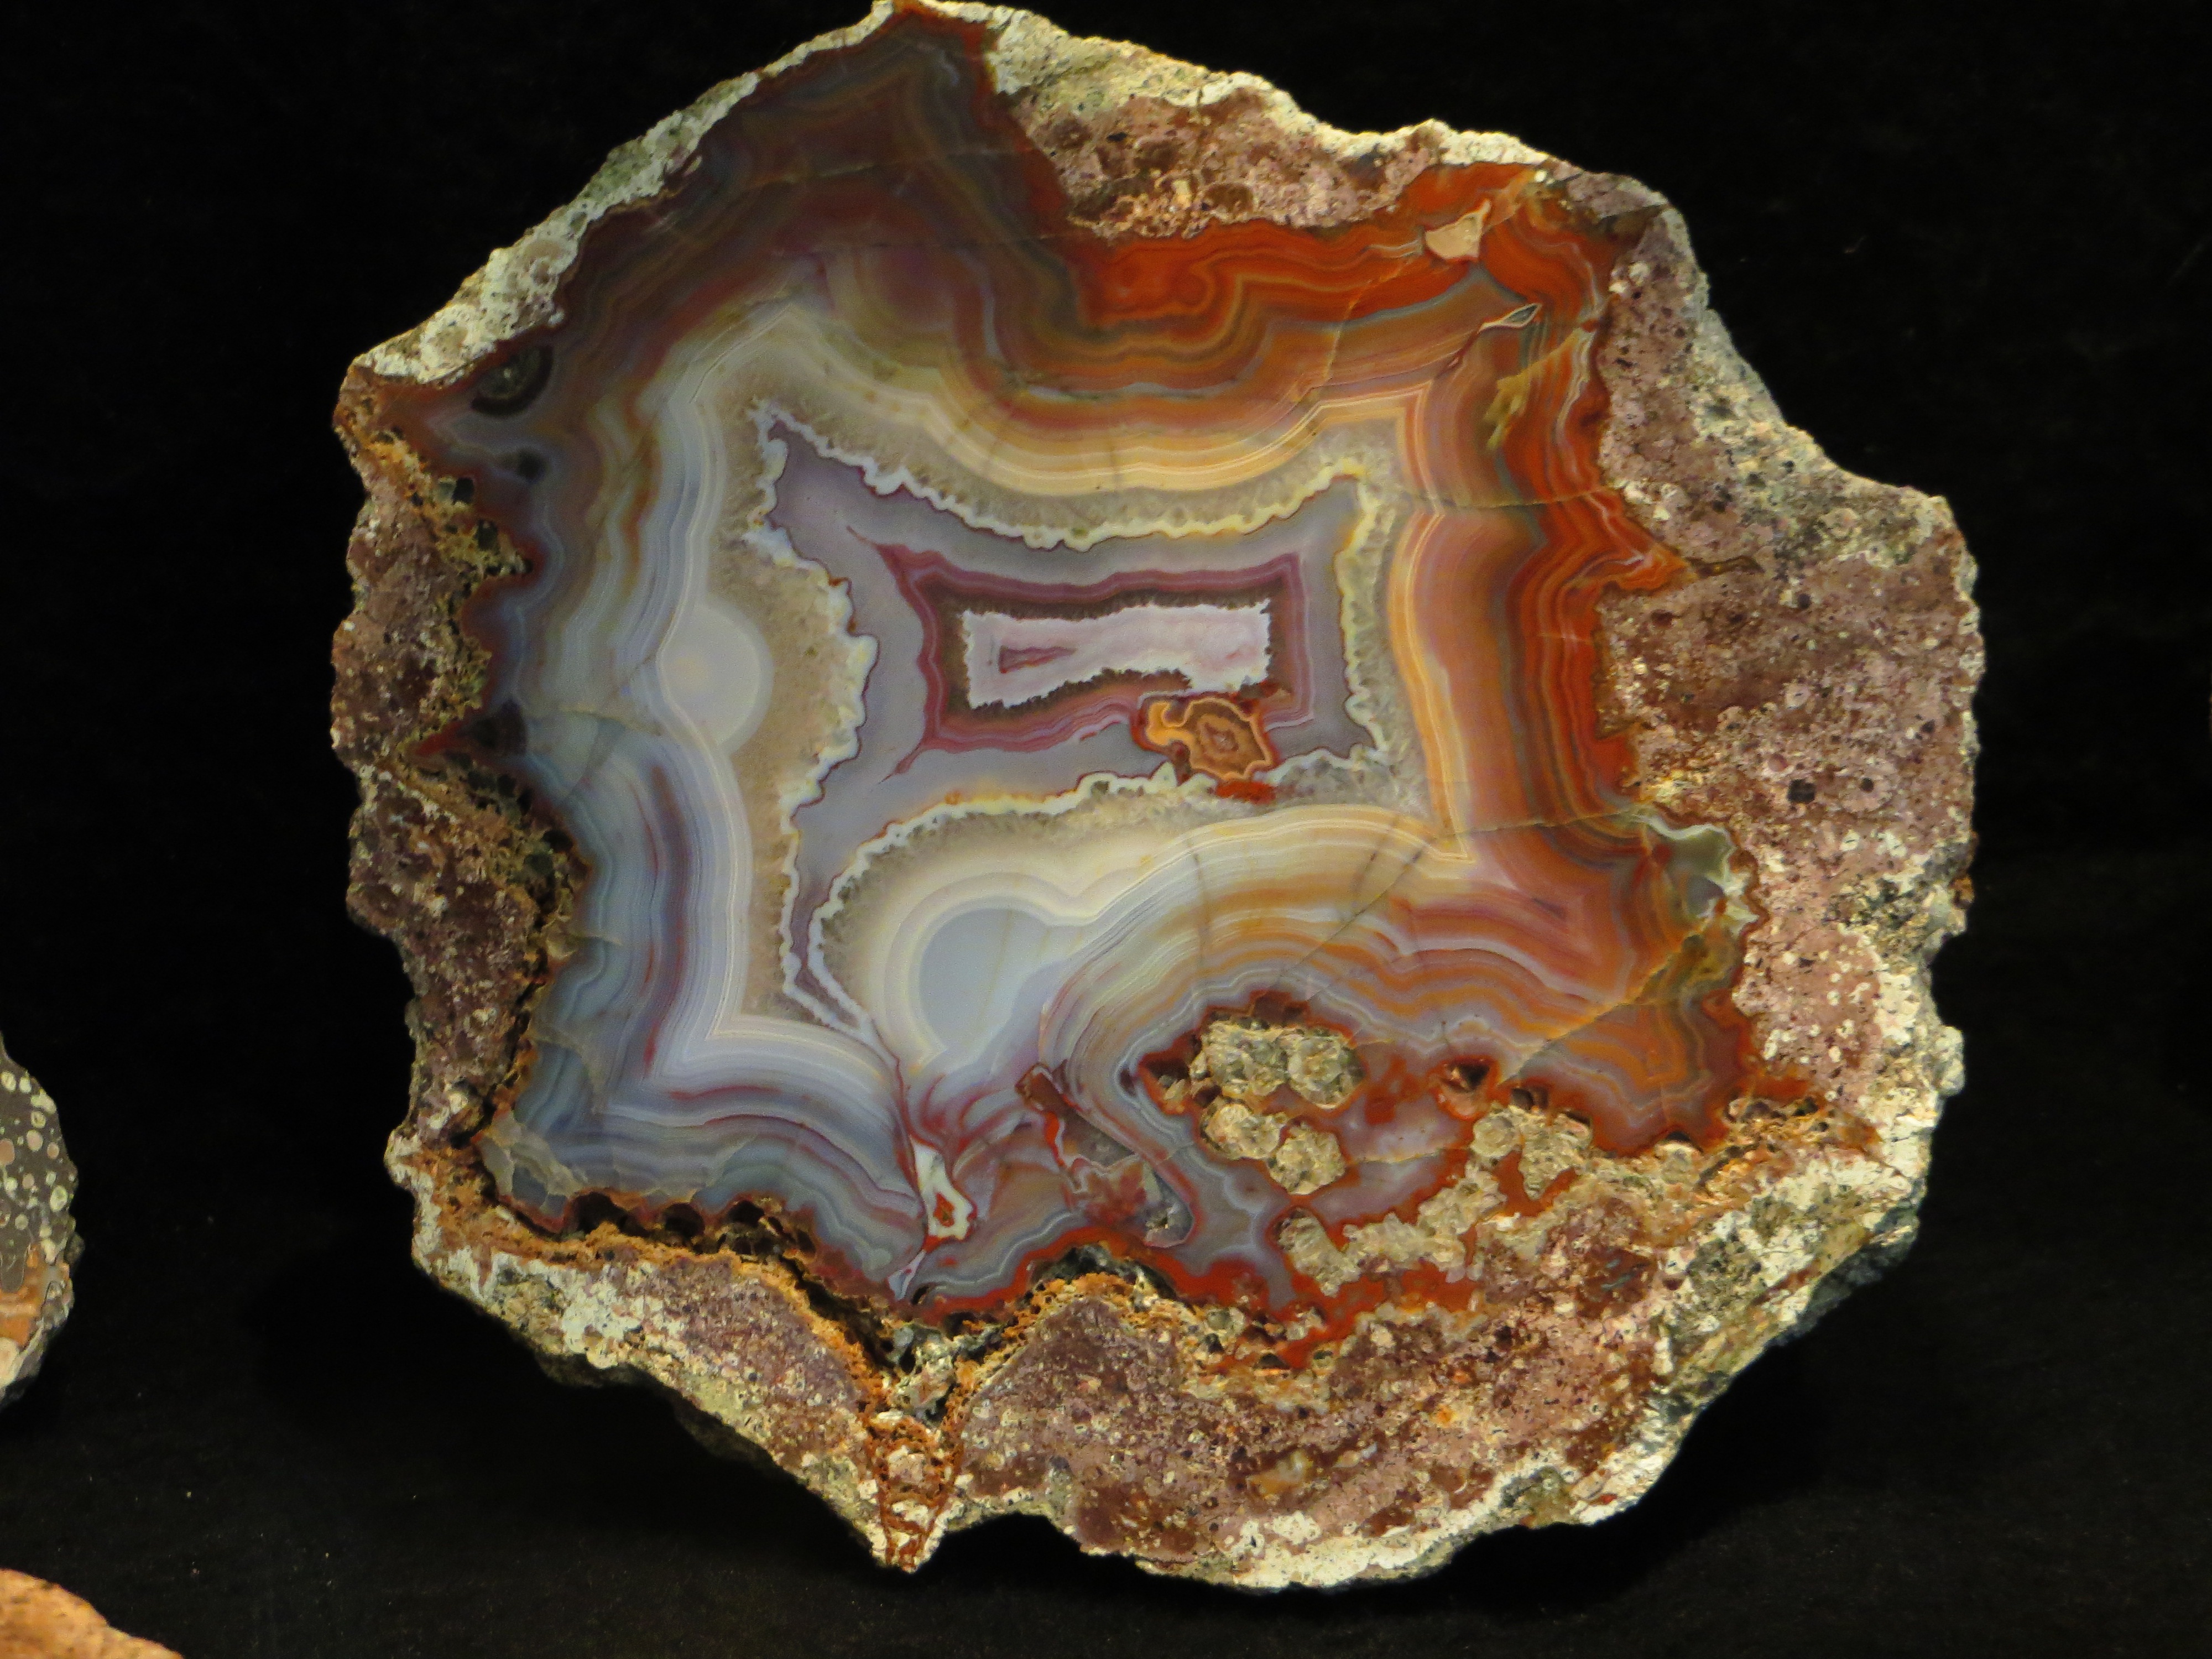
nature, material, jewellery, stones, art, minerals, gemstone, fashion accessory